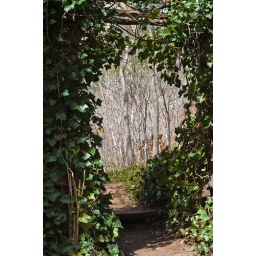
Ivy through a door near the trailhead of oak creek canyon